Penilee

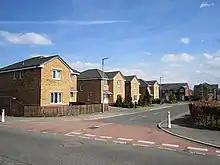
New housing at Craigmuir Place

The war also caused the cancellation of the 1941 census, but it is likely that wartime saw Glasgow's population reach its highest level as workers flooded in to take jobs in the city's numerous essential industries.